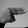
ASL letter: H